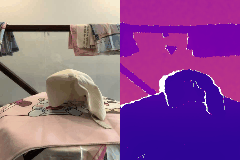
Label: hat